Do Tuvali

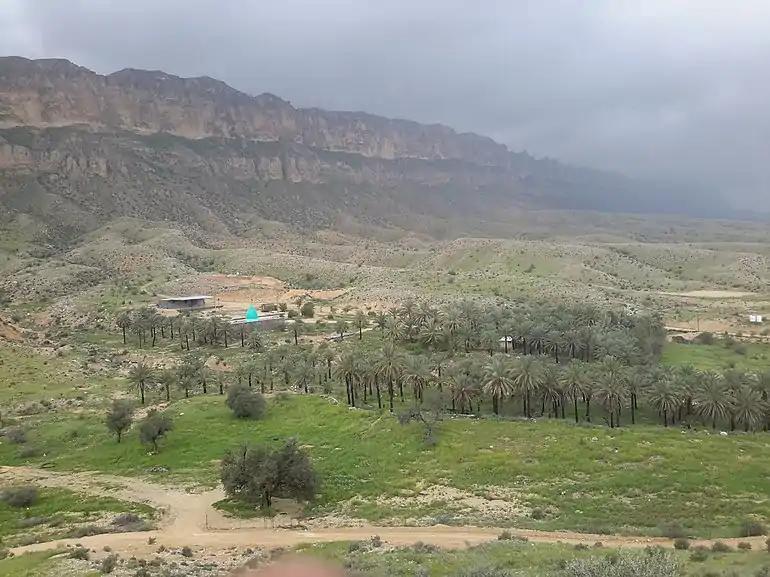
Dimidi, the birthplace of myth and magic

Do Tuvali (also Romanized as Do Tūvalī and Dotūvalī) is a valley in Tashan Rural District, Riz District, Jam County, Bushehr Province, Iran. At the 2006 census, its population was 25, in 4 families. The name Do Tuvali can be thought of as a combination of Doto + Valley (the valley of Doto). Such linguistic pattern is only accidental. Dotovalley is a U shape valley. Zagross mountain range, locally called Pakemar, stretches beyond Dotovalley. Shaded by the Lime and Palm gardens, Dotovalley is a popular destination for those who want to fulfill the needs of the soul.